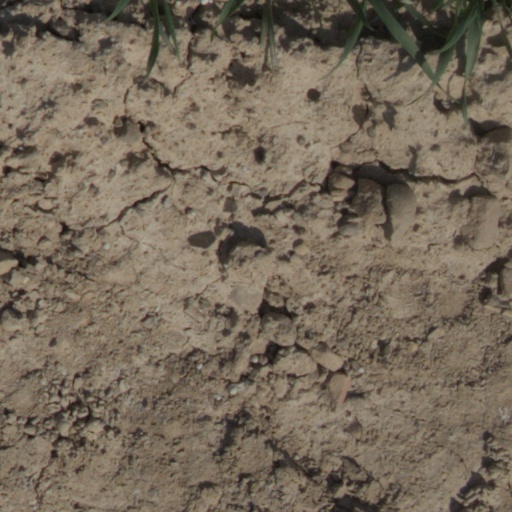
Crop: wheat